Middlesbrough Cathedral

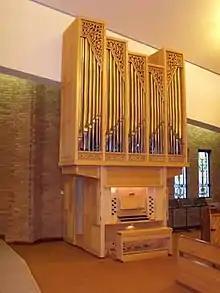
The cathedral organ

Dr John Rowntree of the Organ Advisory Group (Society of St. Gregory), as consultant, established the requirements and design of the organ which was built by the firm of Schumacher of Europe in Belgium. The organ has two manuals and pedals, mechanical key and stop action and 16 stops. The case is of ash, in keeping with the furnishings of the cathedral , and its asymmetric form relates to its location off the central axis of the buildings and to the internal roof lines.